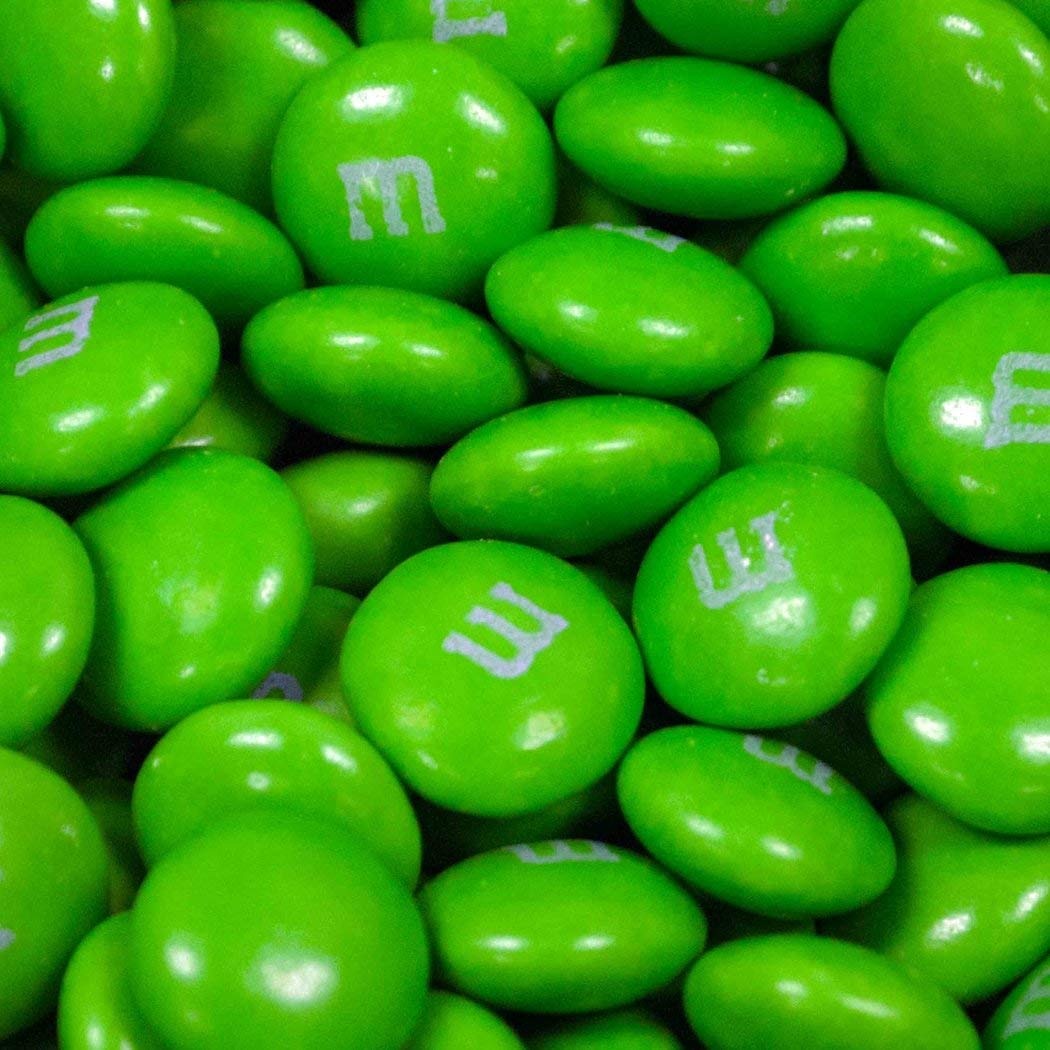
Item Name: Green M&Ms Candy 1.65lb - Milk Chocolate (Approx 825 pcs)
Value: 26.4
Unit: Ounce

Price: 29.99